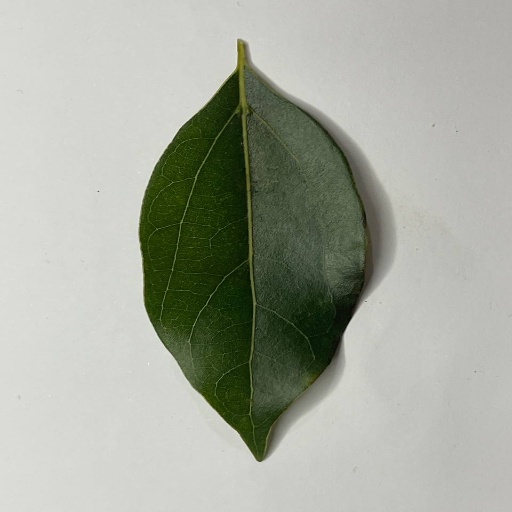
Species: Camphor
Leaf condition: Healthy Leaf